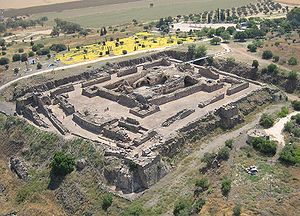
Koncentrisk borg / Eksempler på koncentriske borge
En koncentrisk borg er en borg med to eller flere koncentriske ringmure, således at den indre mur er højere end den ydre, og den derfor kan forsvares herfra. Ordet koncentrisk betyder ikke at borgene var cirkulære; og termen kan derfor vær vildledende, hvis det tages for bogstaveligt. Layoutet på disse borge var typisk kvadratiske hvor terrænet tillod det, eller en irregulær polygon, hvor ringmurene følge landskabet på bakker eller klippefremspring.